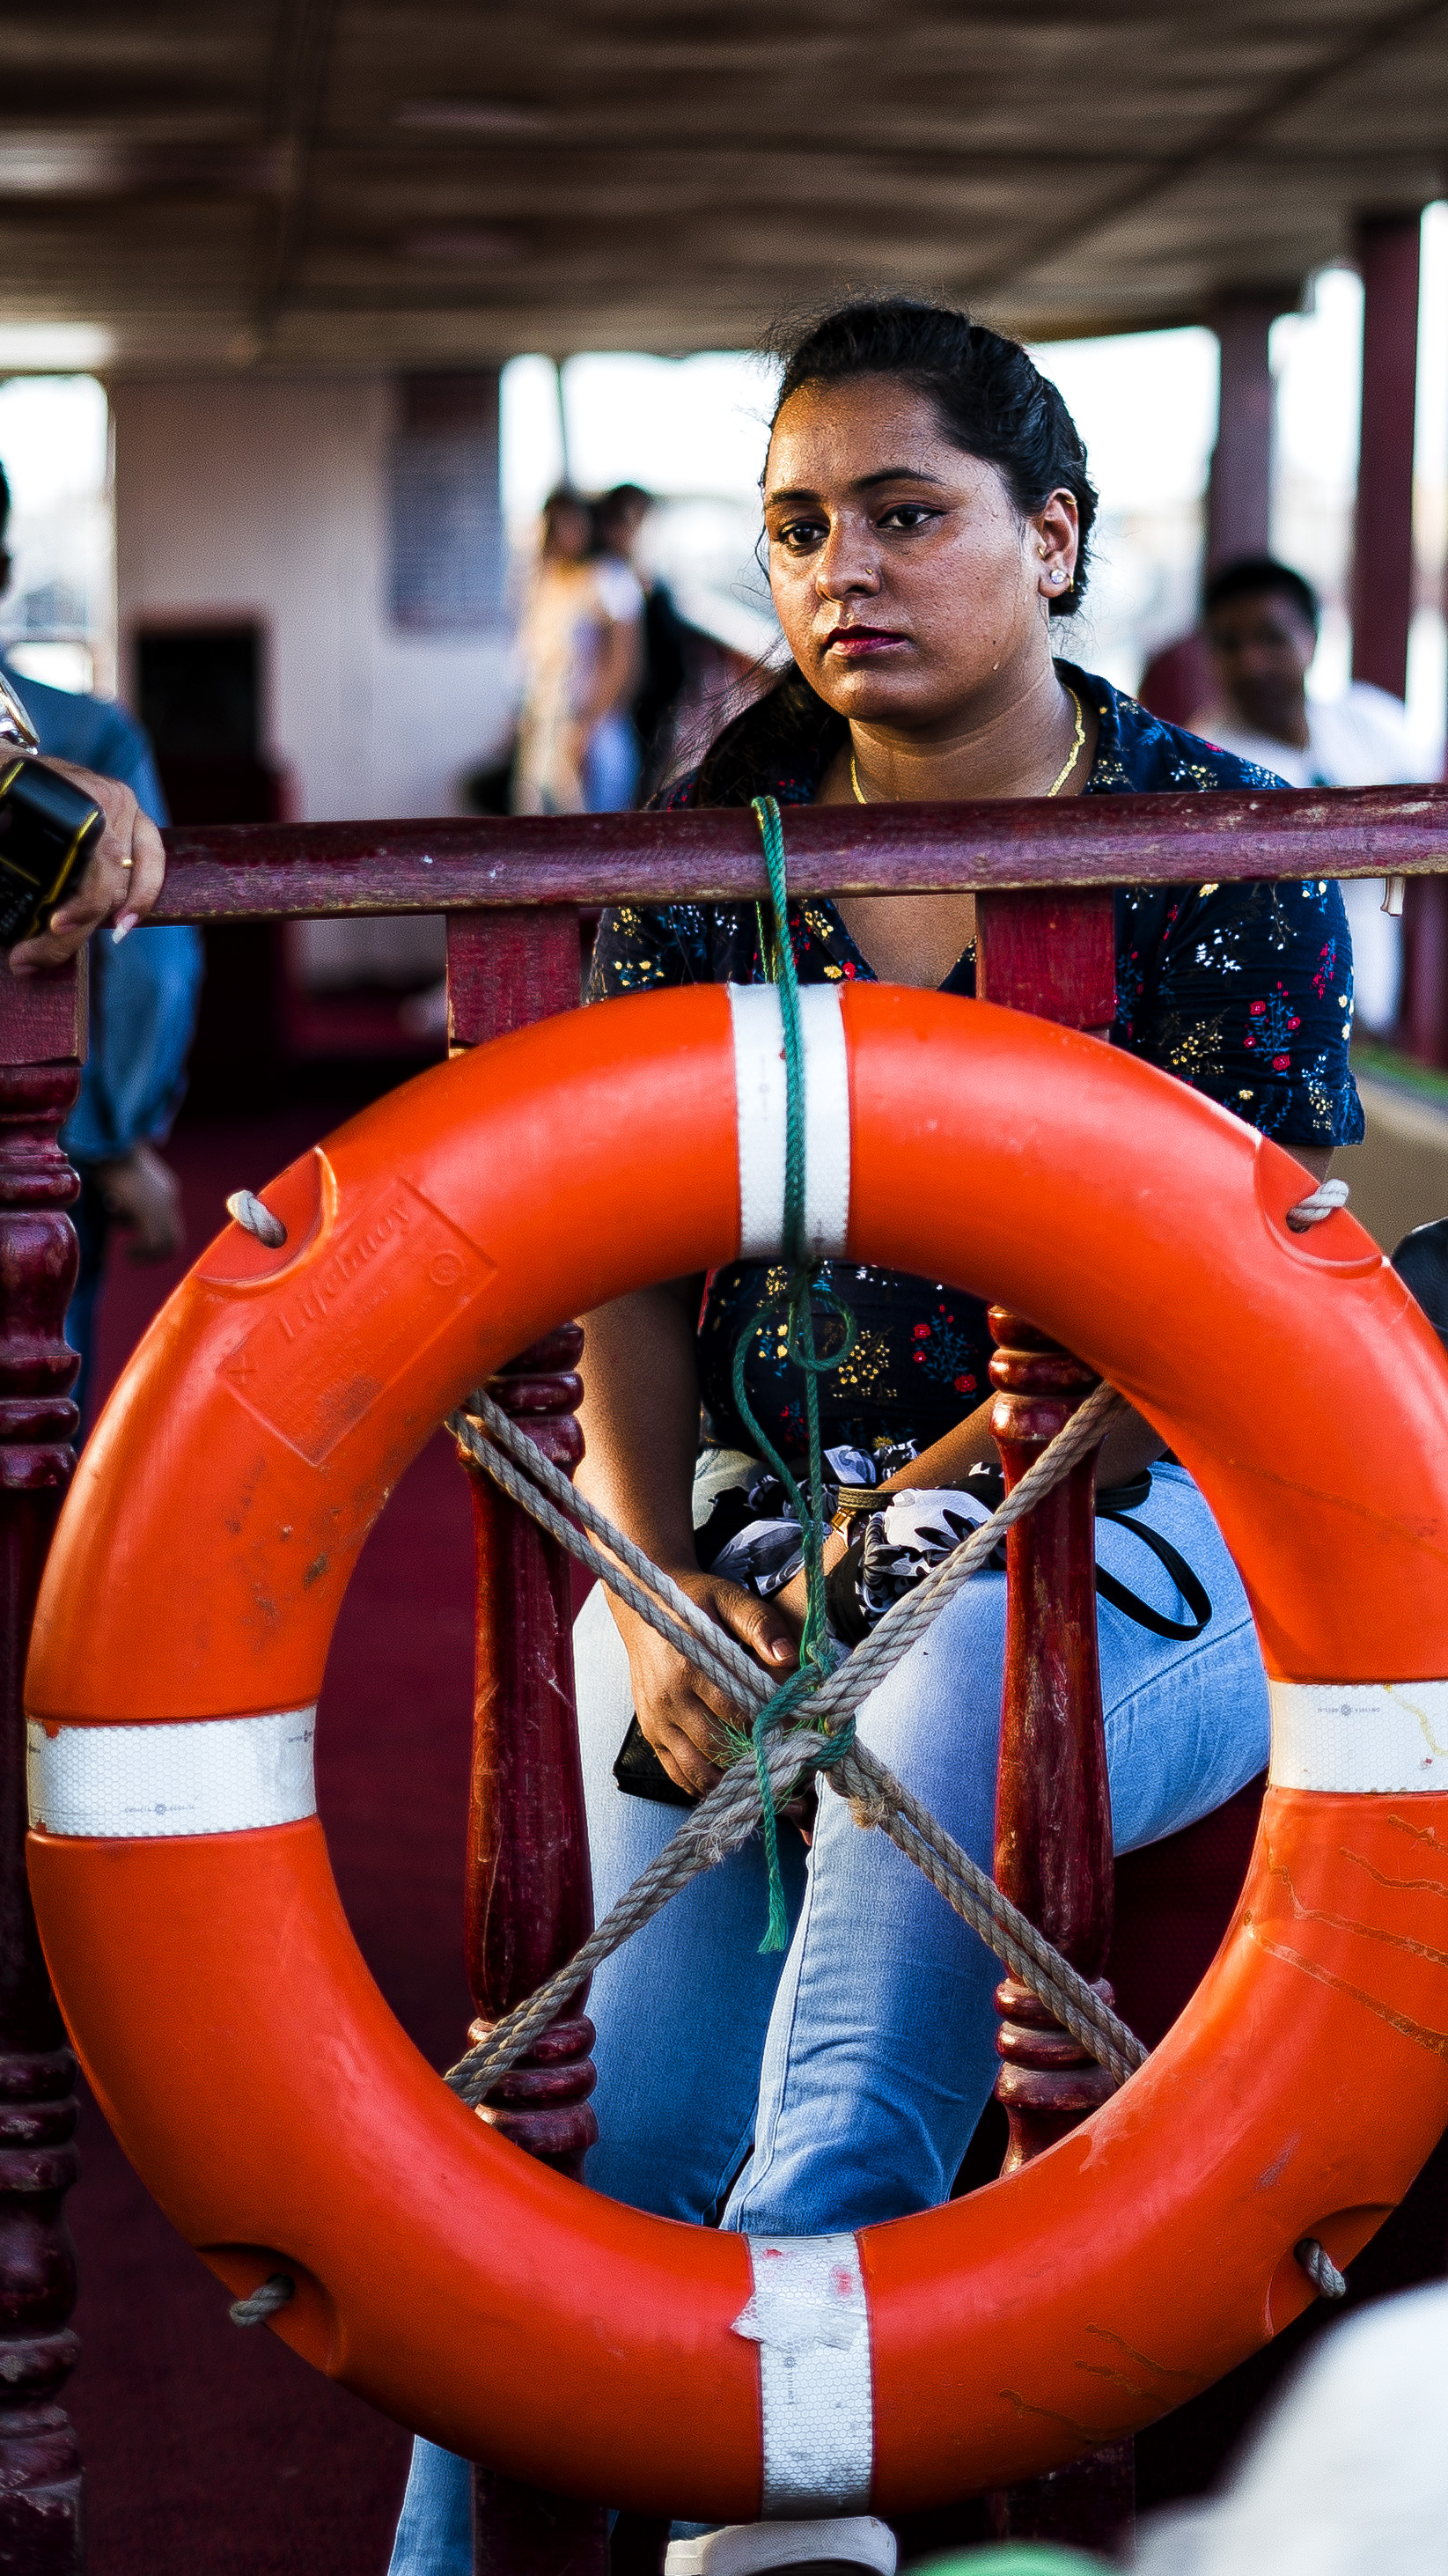
lifebuoy, lifejacket, personal protective equipment, fun, leisure